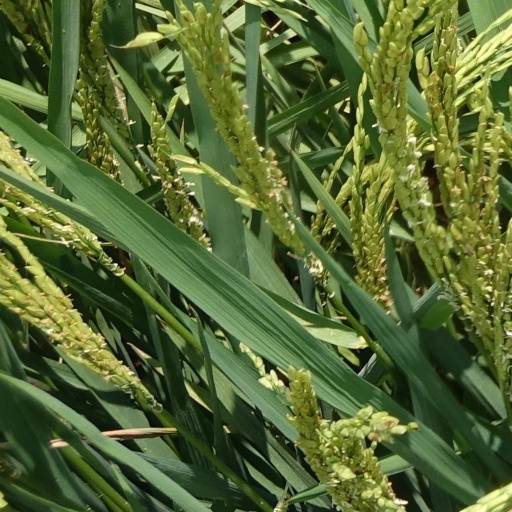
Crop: rice